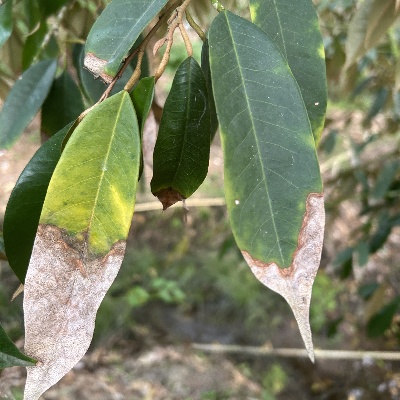
Label: Leaf_Colletotrichum